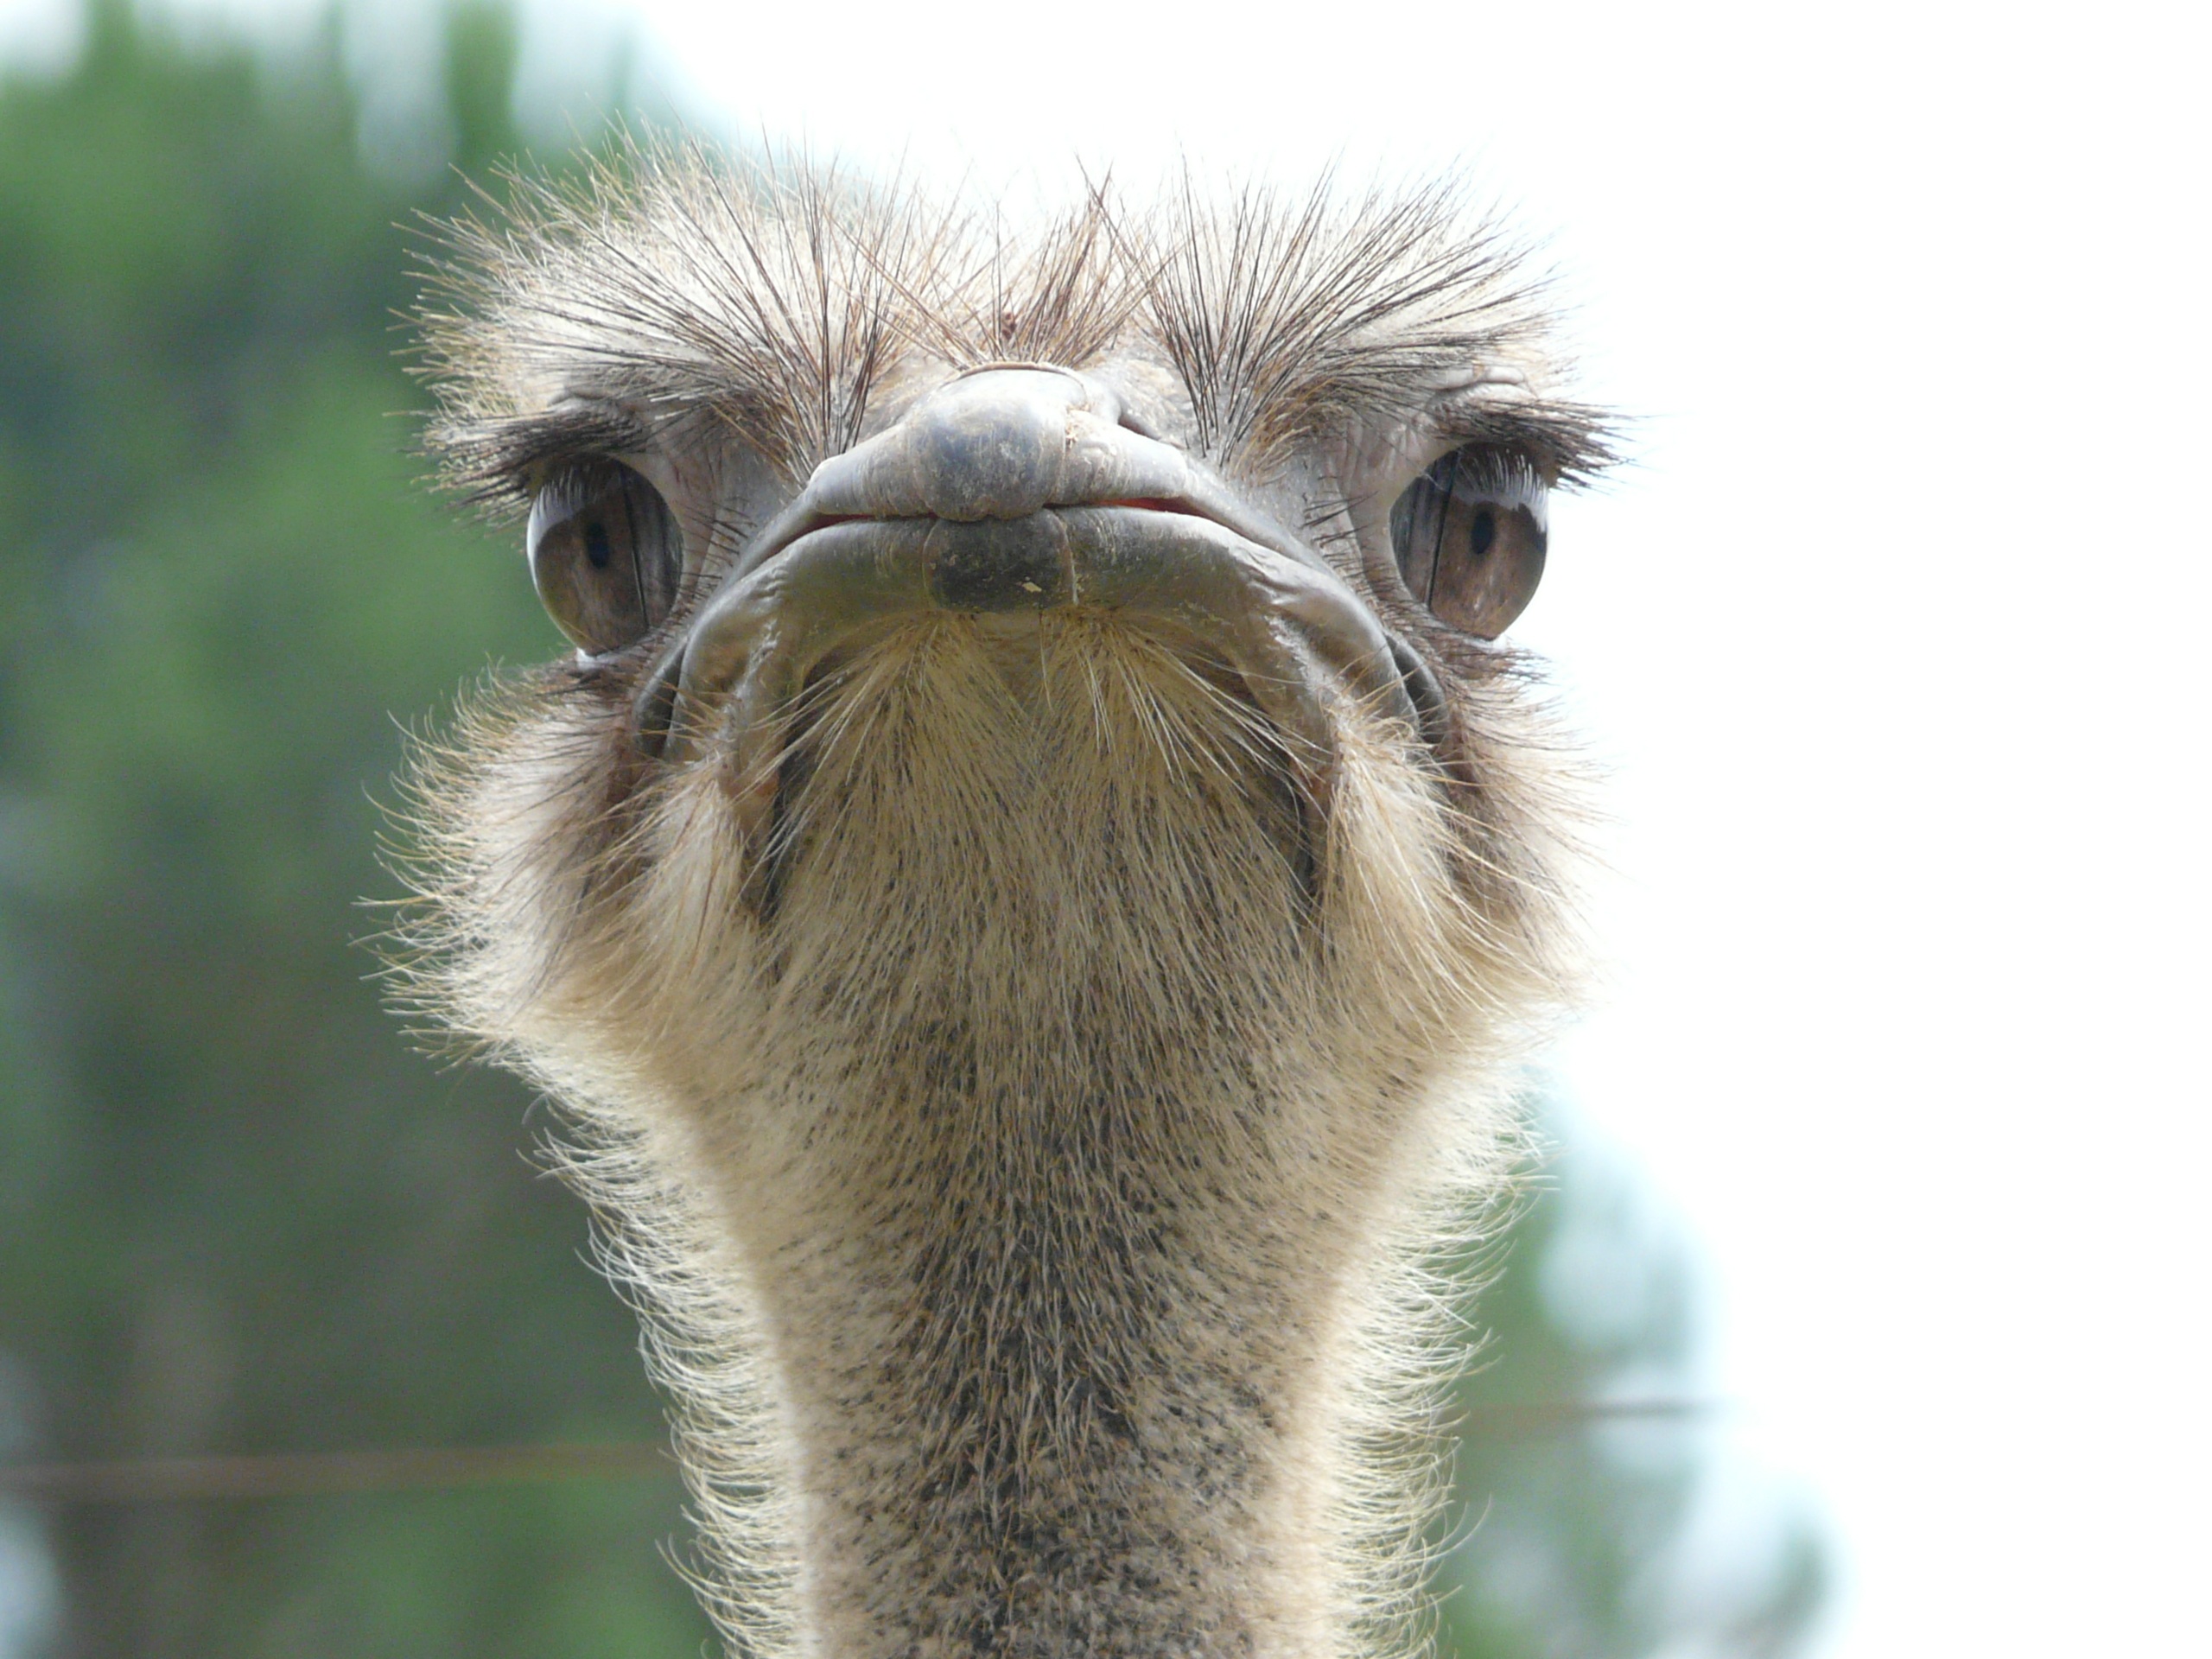
bird, beak, ostrich, fauna, close up, emu, look, vertebrate, ratite, animal world, flightless bird